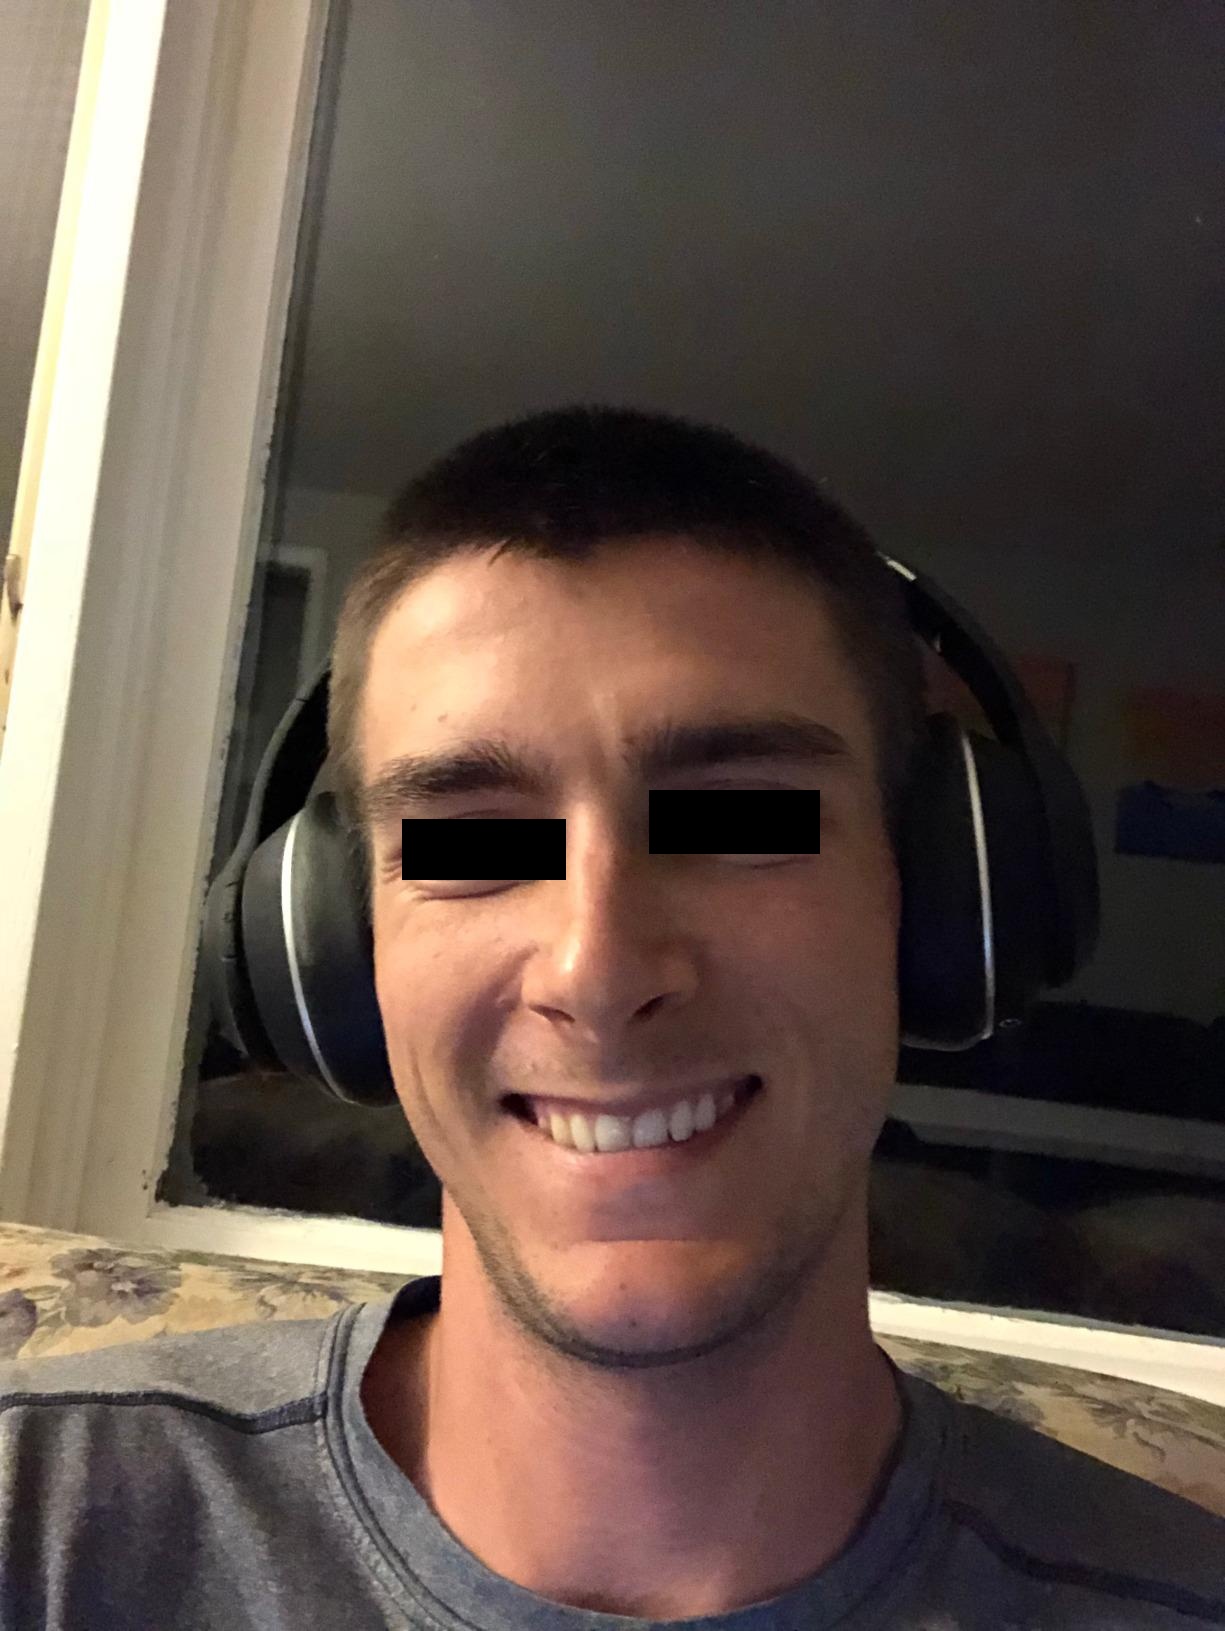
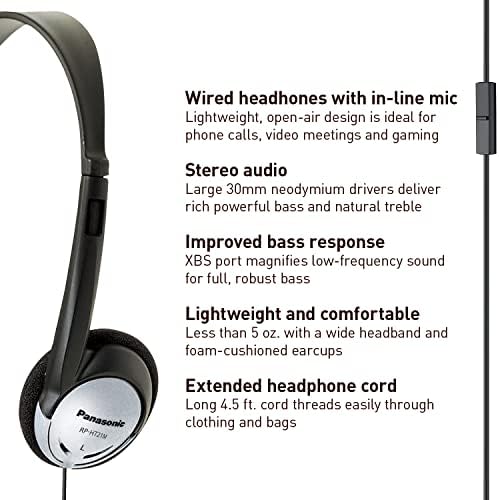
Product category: headphones
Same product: no